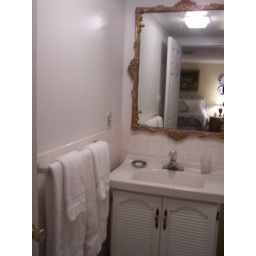
The bathroom is conveniently located in the bed room, with stall shower